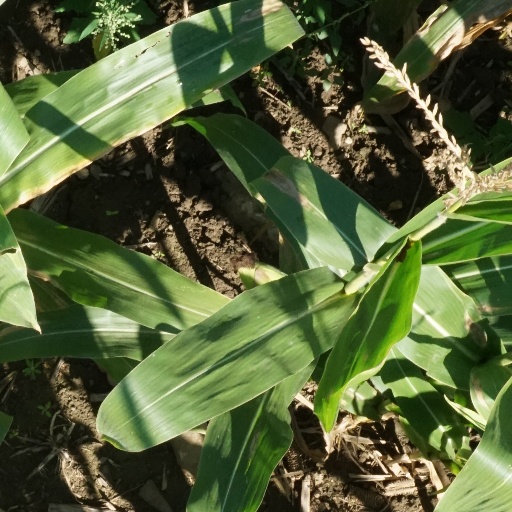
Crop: maize; corn